Portrait of a Bookstore as an Old Man

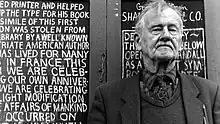

Portrait of a Bookstore as an Old Man is a 2003 documentary film directed by Benjamin Sutherland and Gonzague Pichelin. It is about George Whitman who opened a bookshop-commune in Paris in 1951 called Shakespeare and Company.